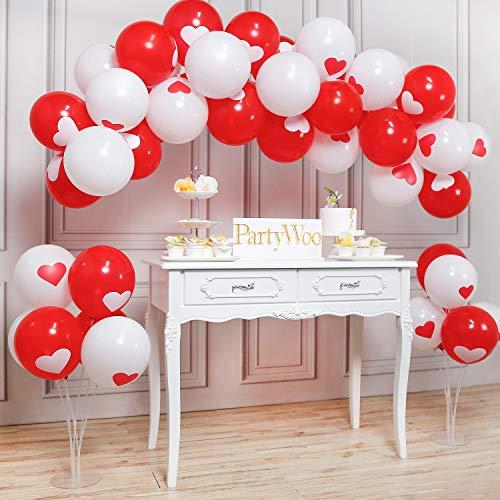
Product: PartyWoo Valentines Day Balloons 12 inches Printed Heart Balloons 50 Packs for Wedding Decoration Baby Shower Birthday Decoration - Printed Heart
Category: Toys & Games | Party Supplies | Balloons
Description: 50pcs per package including 25 red hearts balloons and 25 white hearts balloons.
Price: $8.78
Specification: PackageDimensions:8.9x4.9x1.5inches|ItemWeight:1.12ounces|ShippingWeight:5.6ounces(Viewshippingratesandpolicies)|ASIN:B01MSM9F7G|Itemmodelnumber:713262645703|Manufacturerrecommendedage:8yearsandup